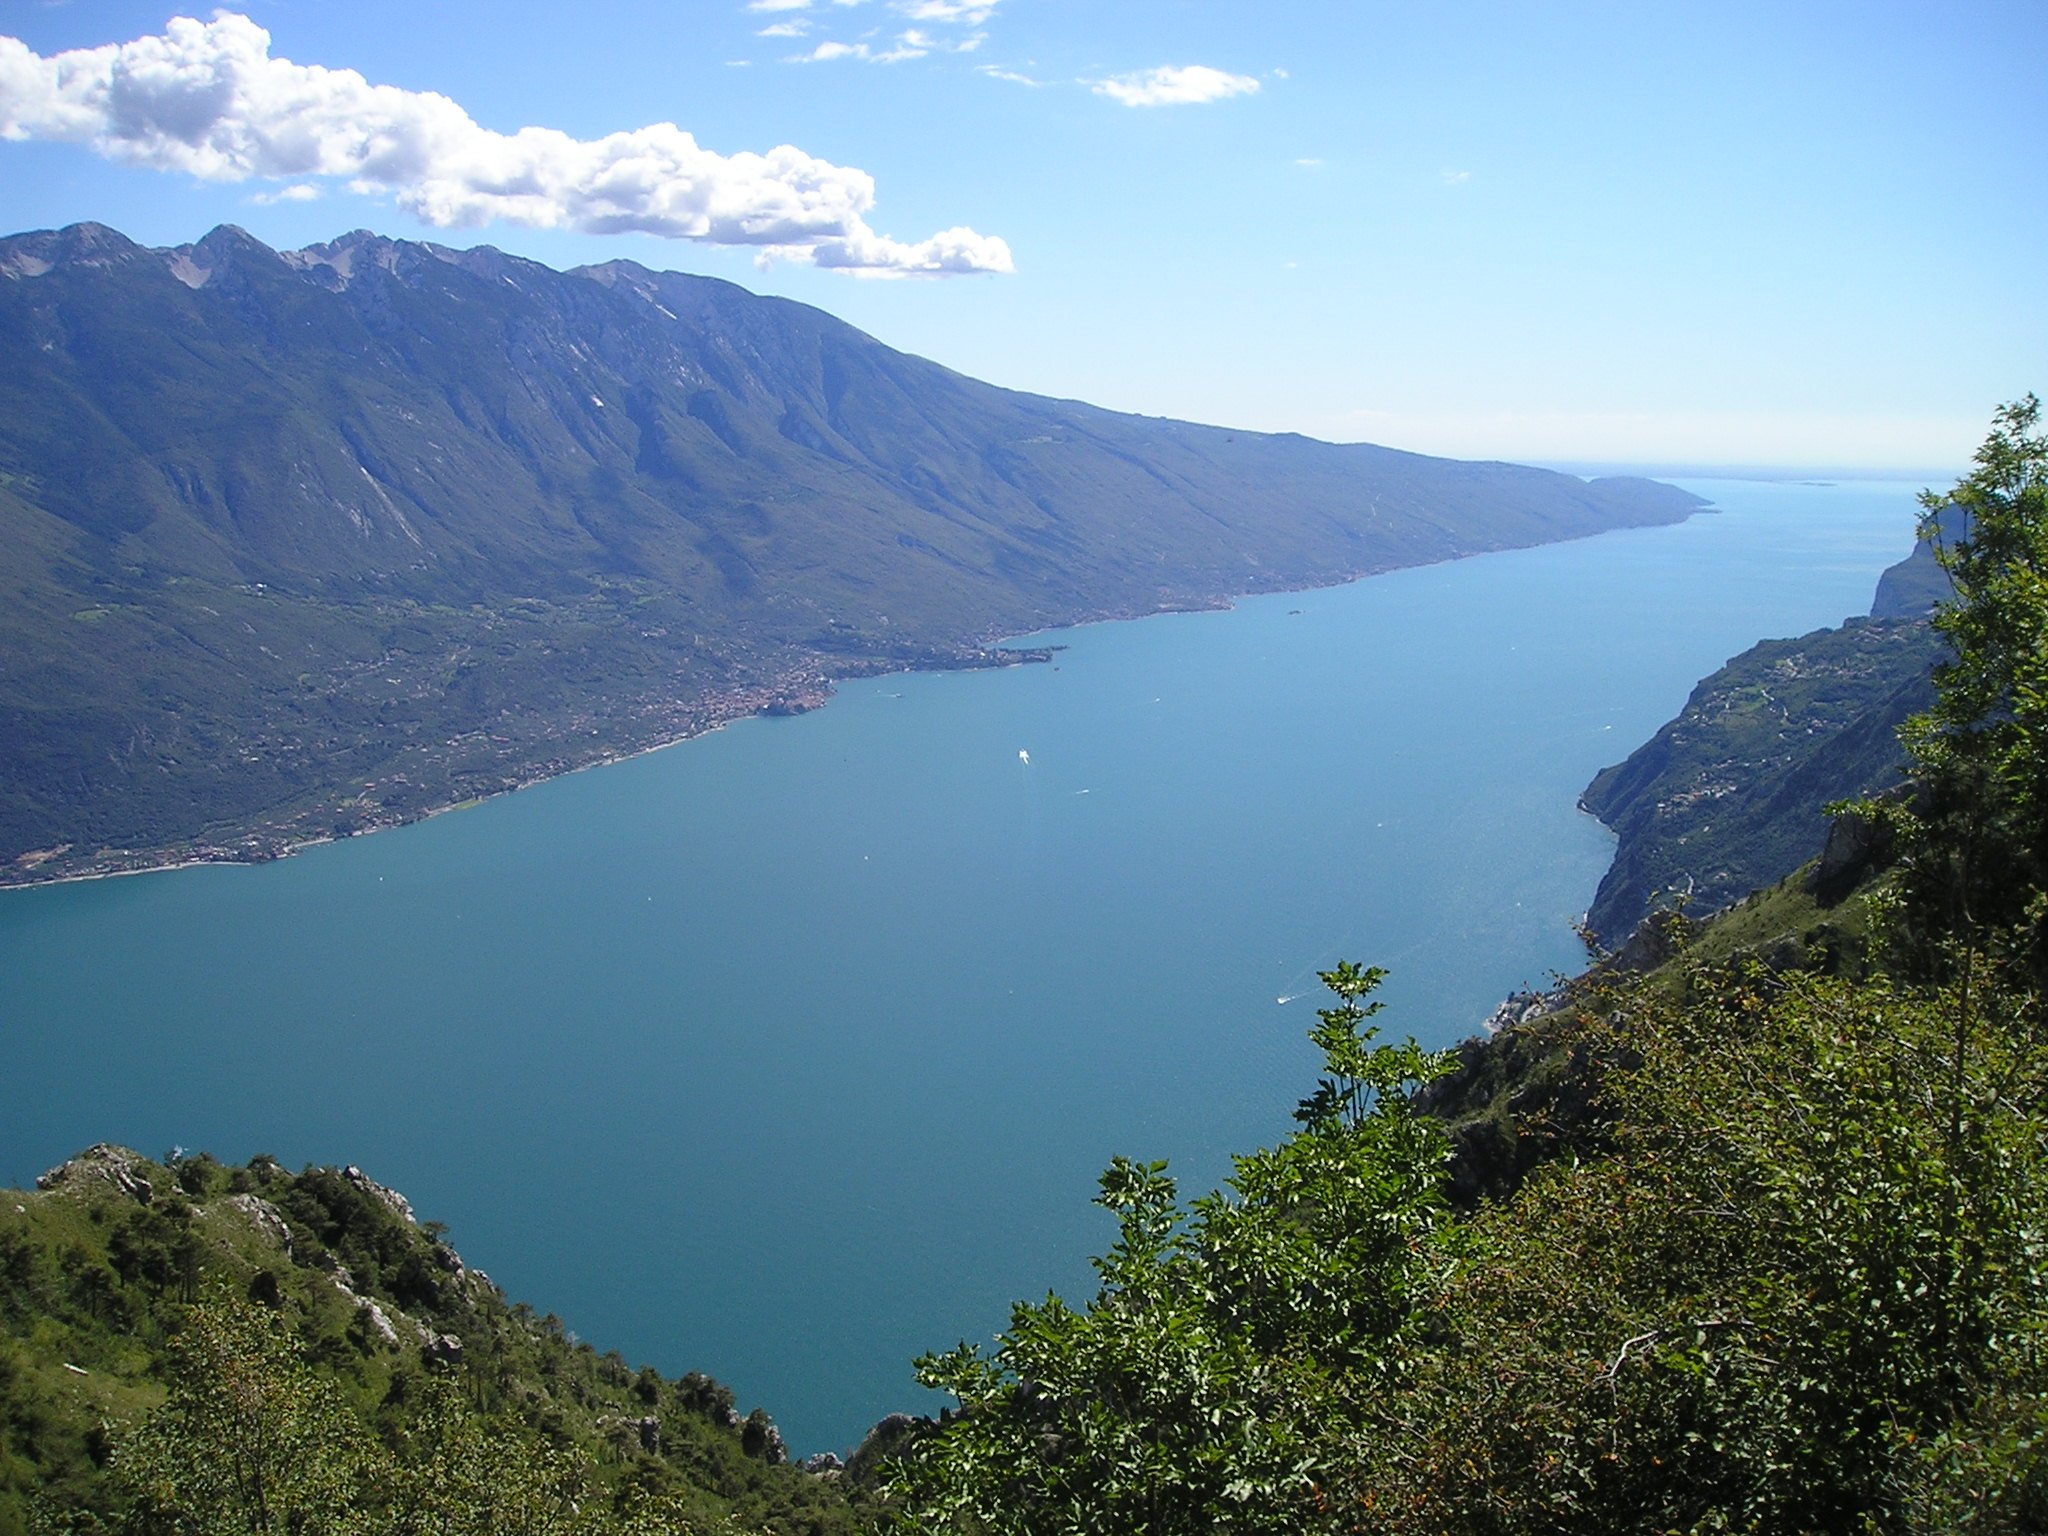
sea, coast, mountain, lake, adventure, view, mountain range, bay, italy, blue, fjord, reservoir, highland, ridge, body of water, garda, fell, loch, crater lake, landform, tarn, mountain pass, tremalzo